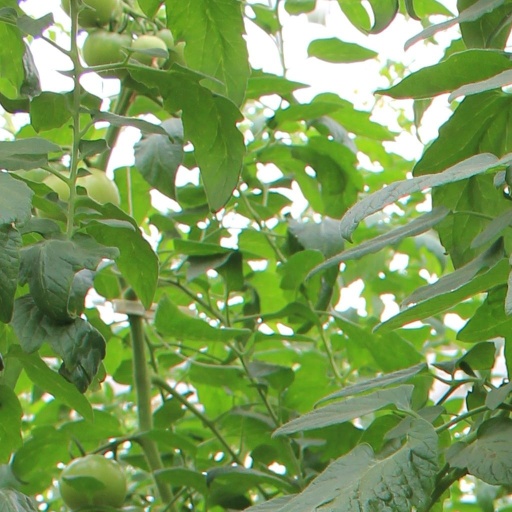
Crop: tomato